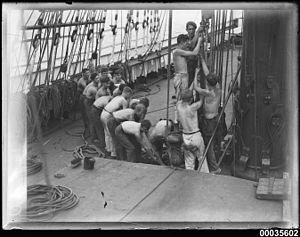
Le gabier est un matelot spécialisé dans les manœuvres de voiles ou chargé de rendre les honneurs dans la mâture.
Sur un voilier, hisser est la manœuvre consistant à monter une voile, une ancre ou une charge.